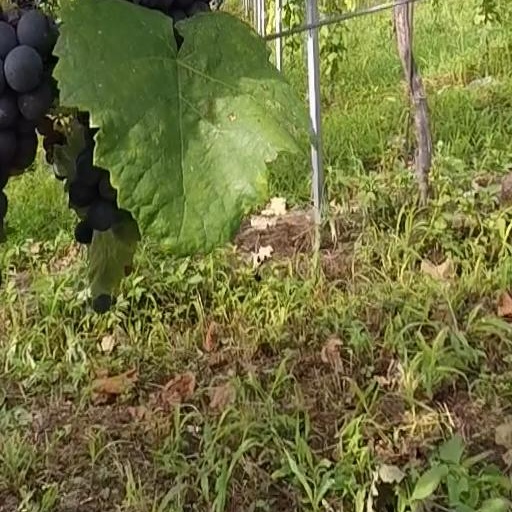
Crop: grape